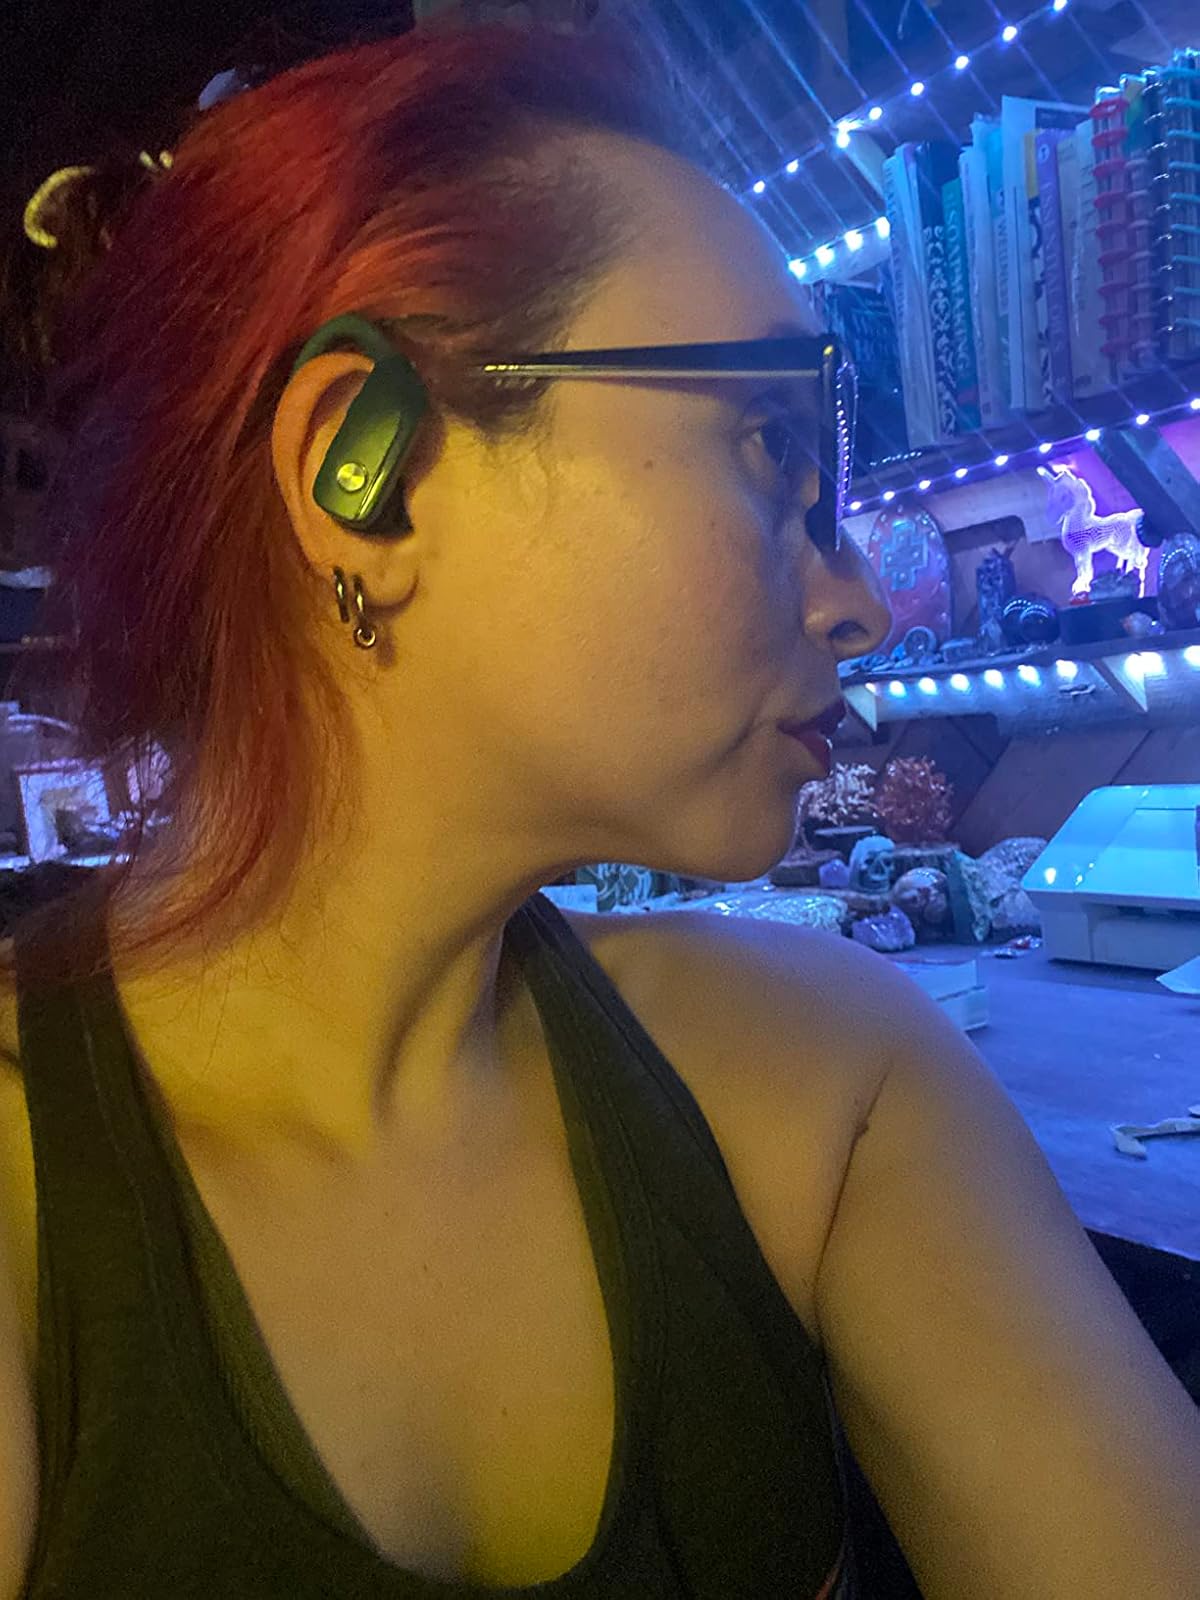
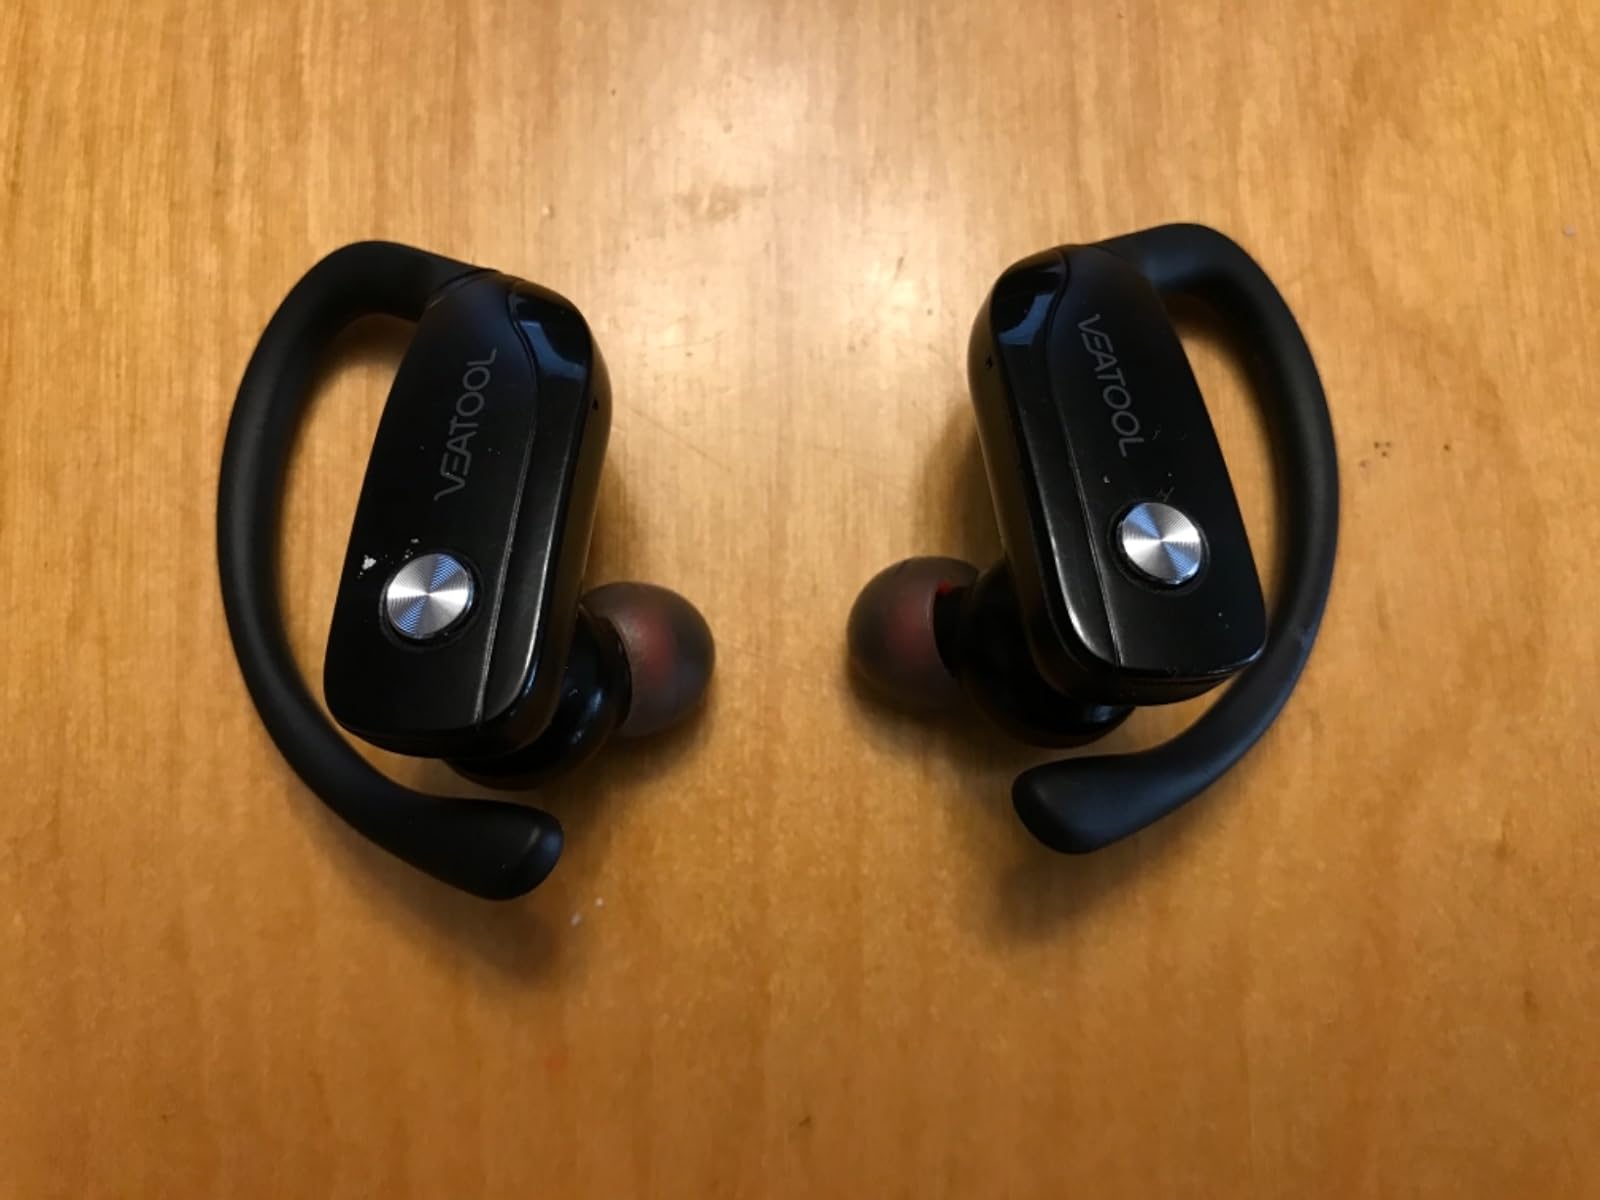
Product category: earbuds
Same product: no